Katrina Kaif

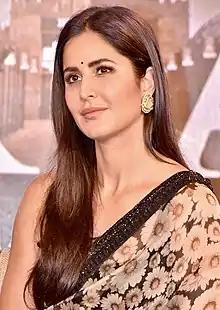
Kaif in 2019

Katrina Kaif (born Katrina Rosemary Turcotte, 16 July 1983) is a British actress who works in Hindi-language films. One of the highest-paid actresses in India, she has received numerous accolades, including four Screen Awards and four Zee Cine Awards, alongside three Filmfare Awards nominations. Although critical reception to her acting has varied, she is noted for her roles in action films and her dancing ability.